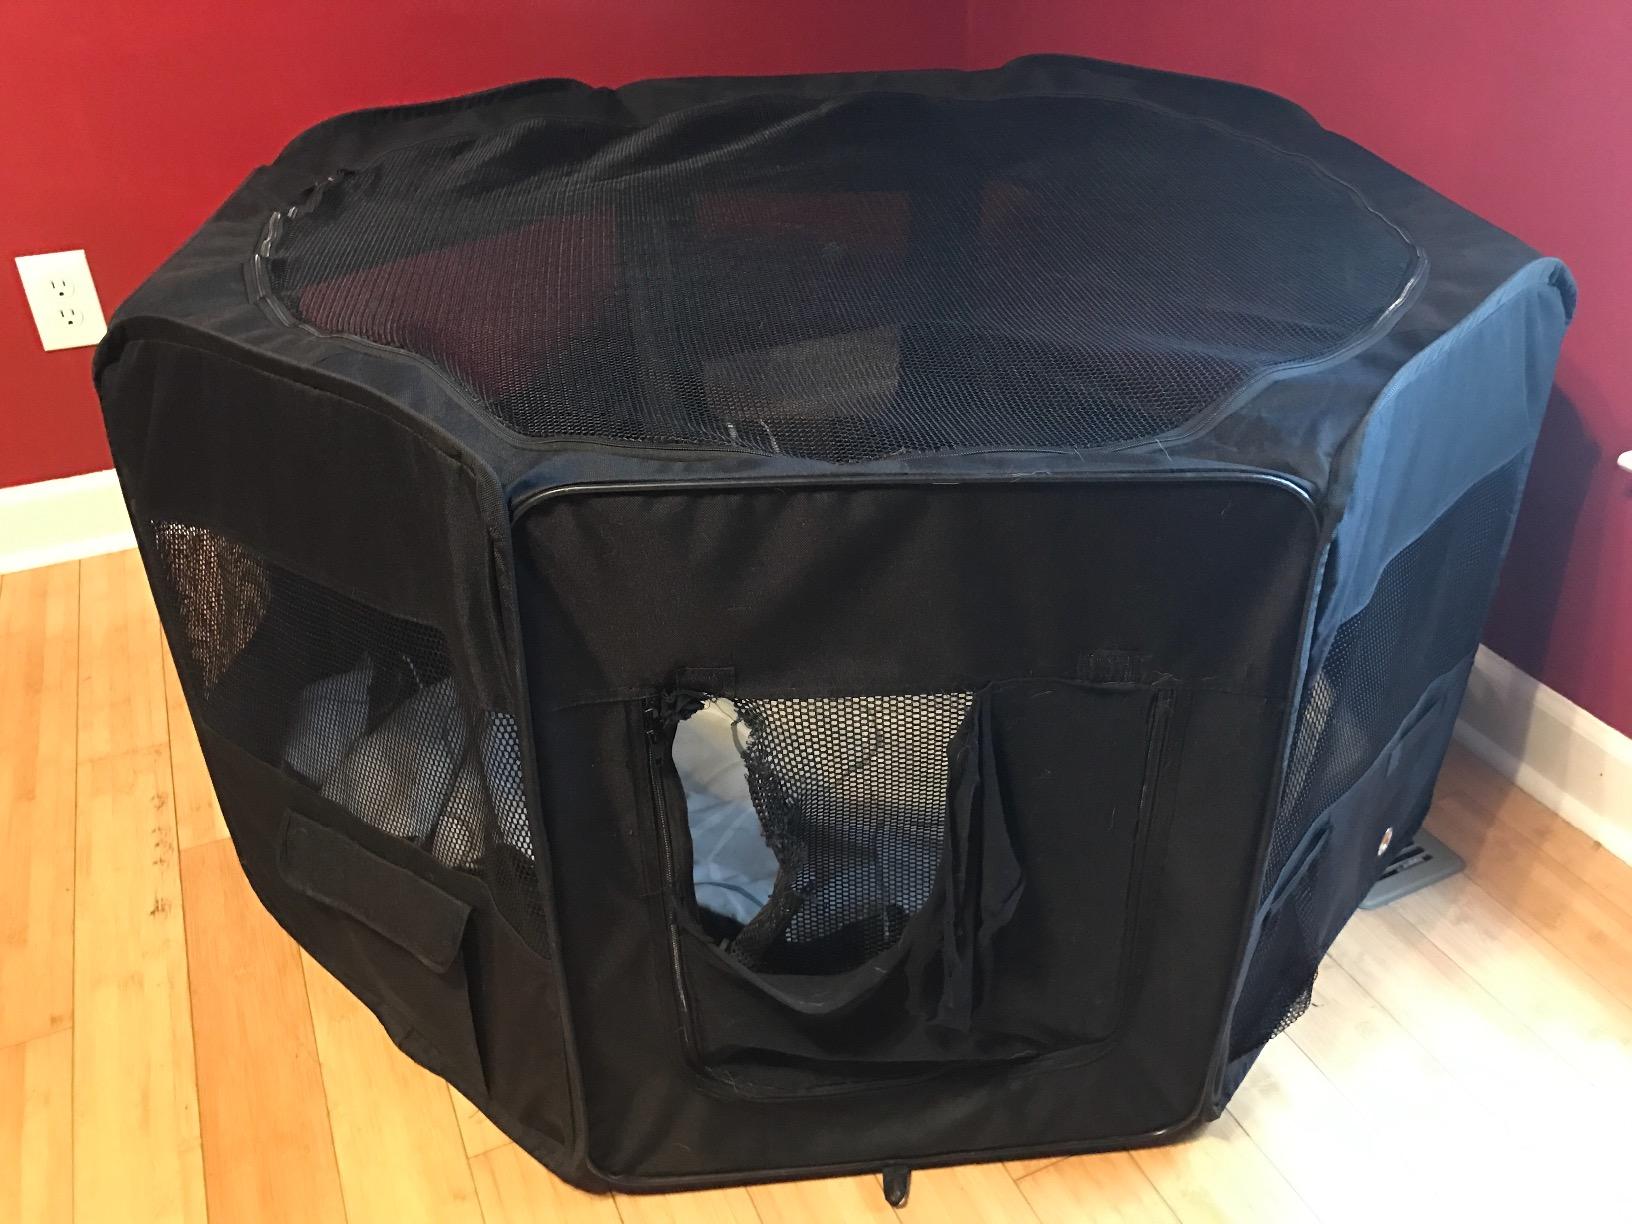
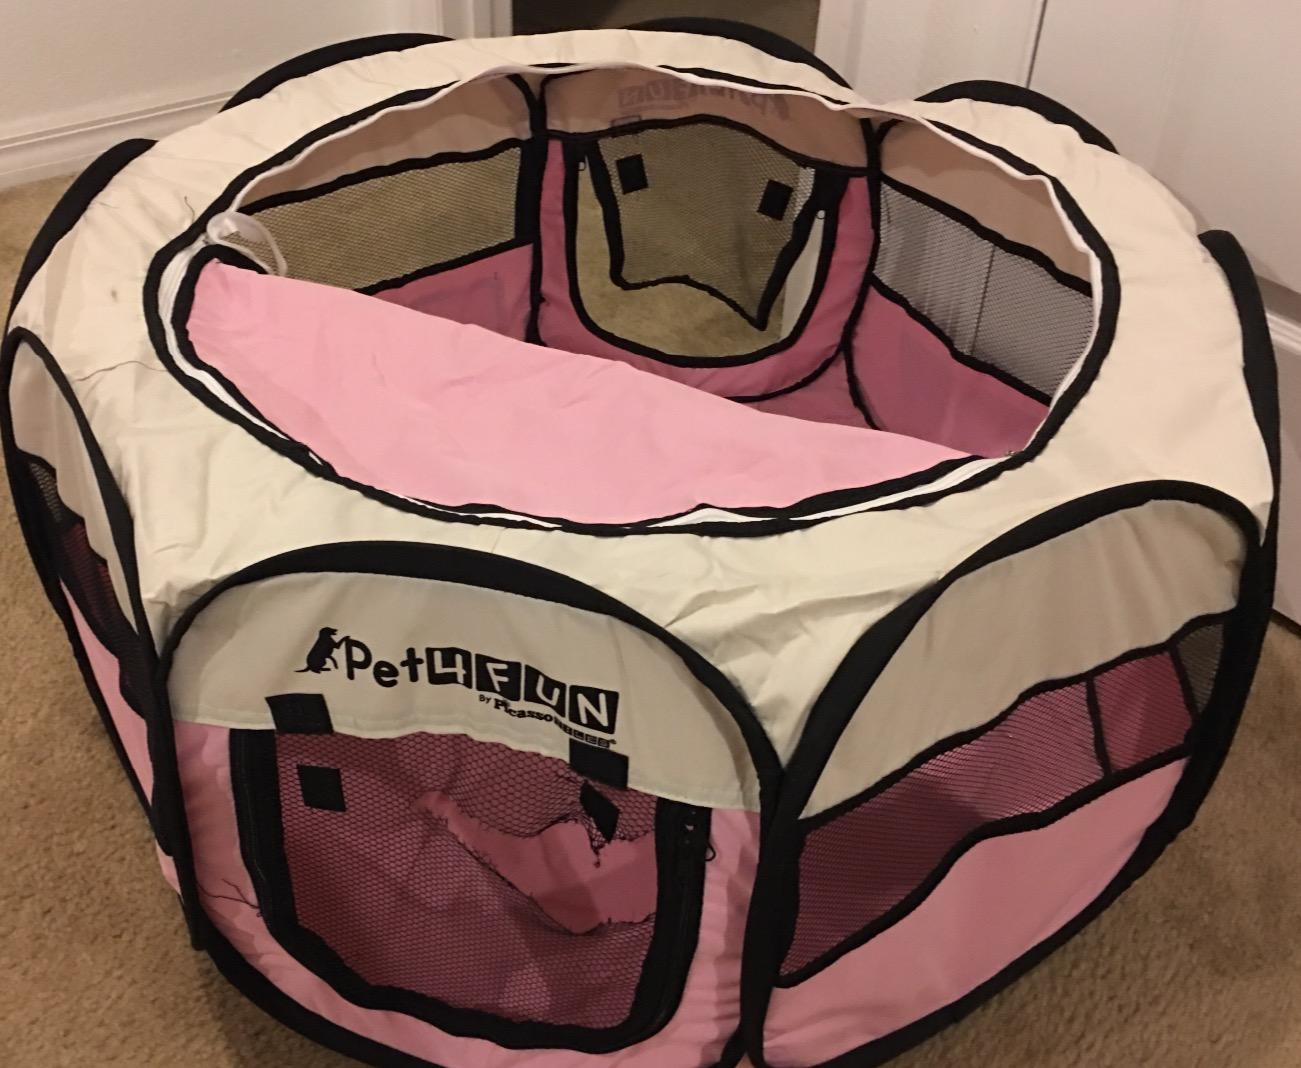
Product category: items_kennel
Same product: no